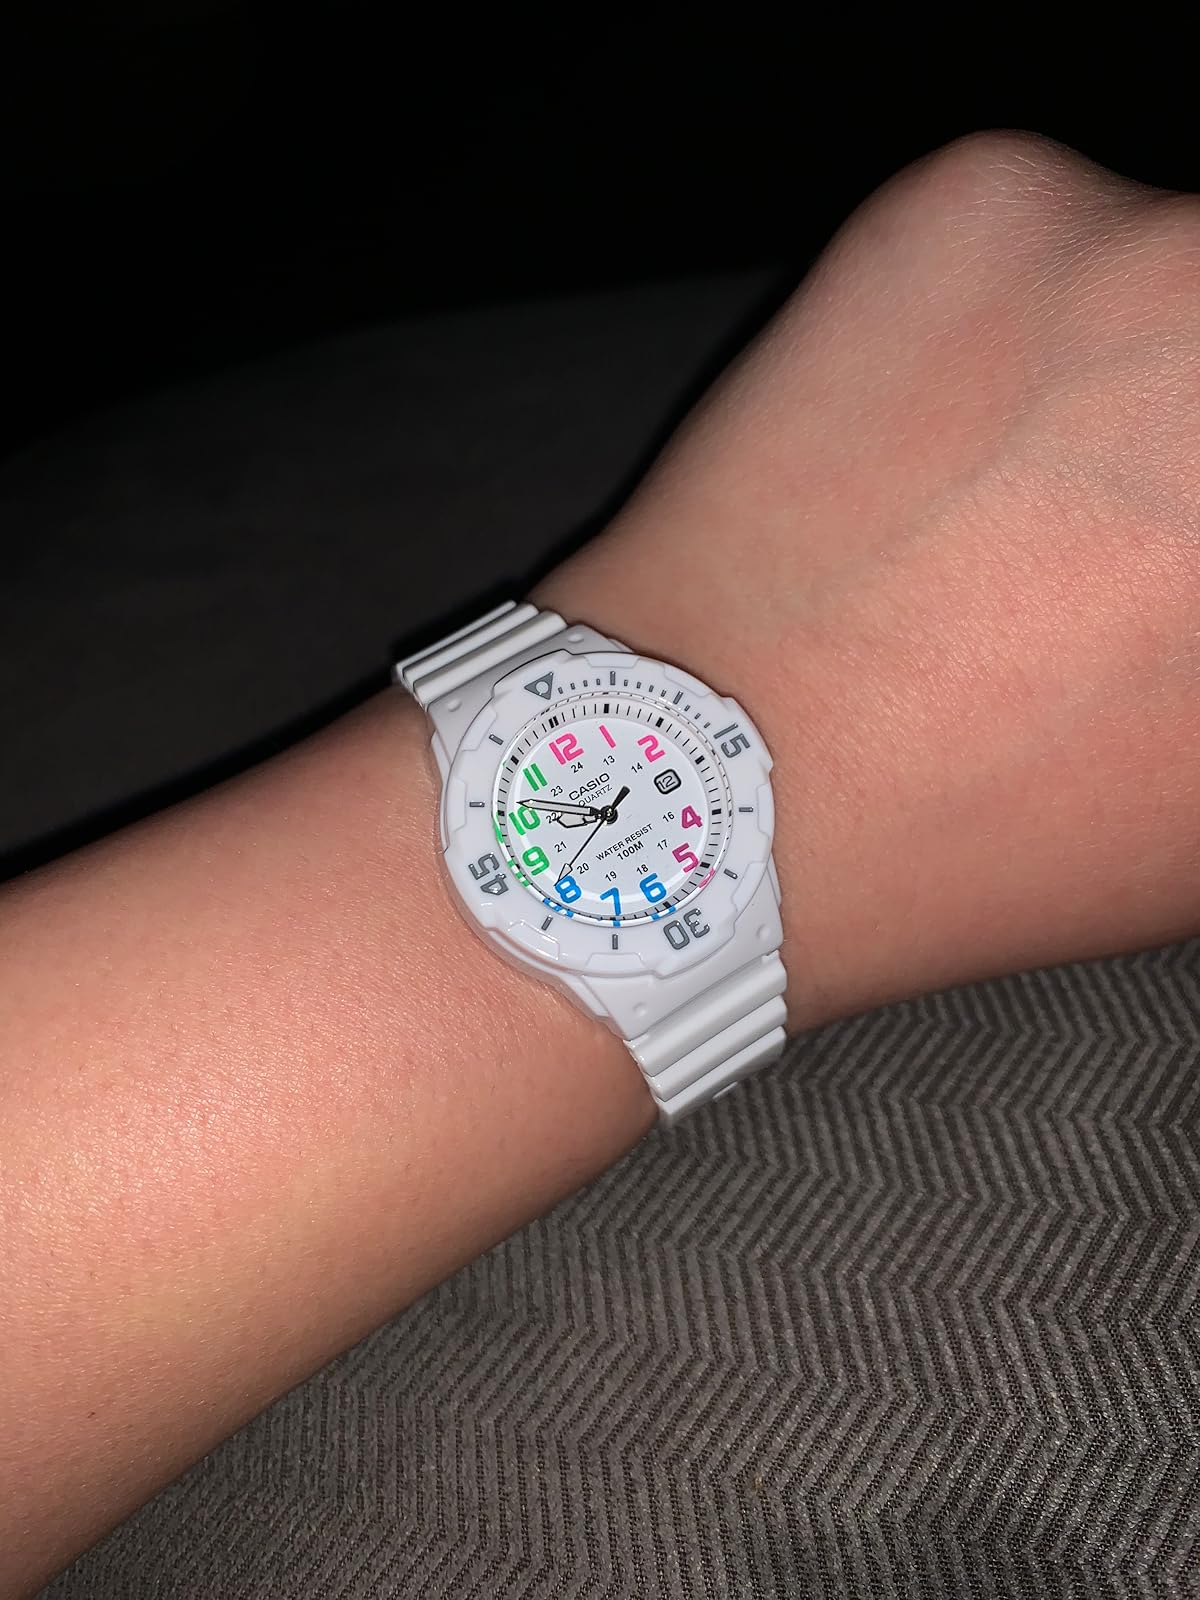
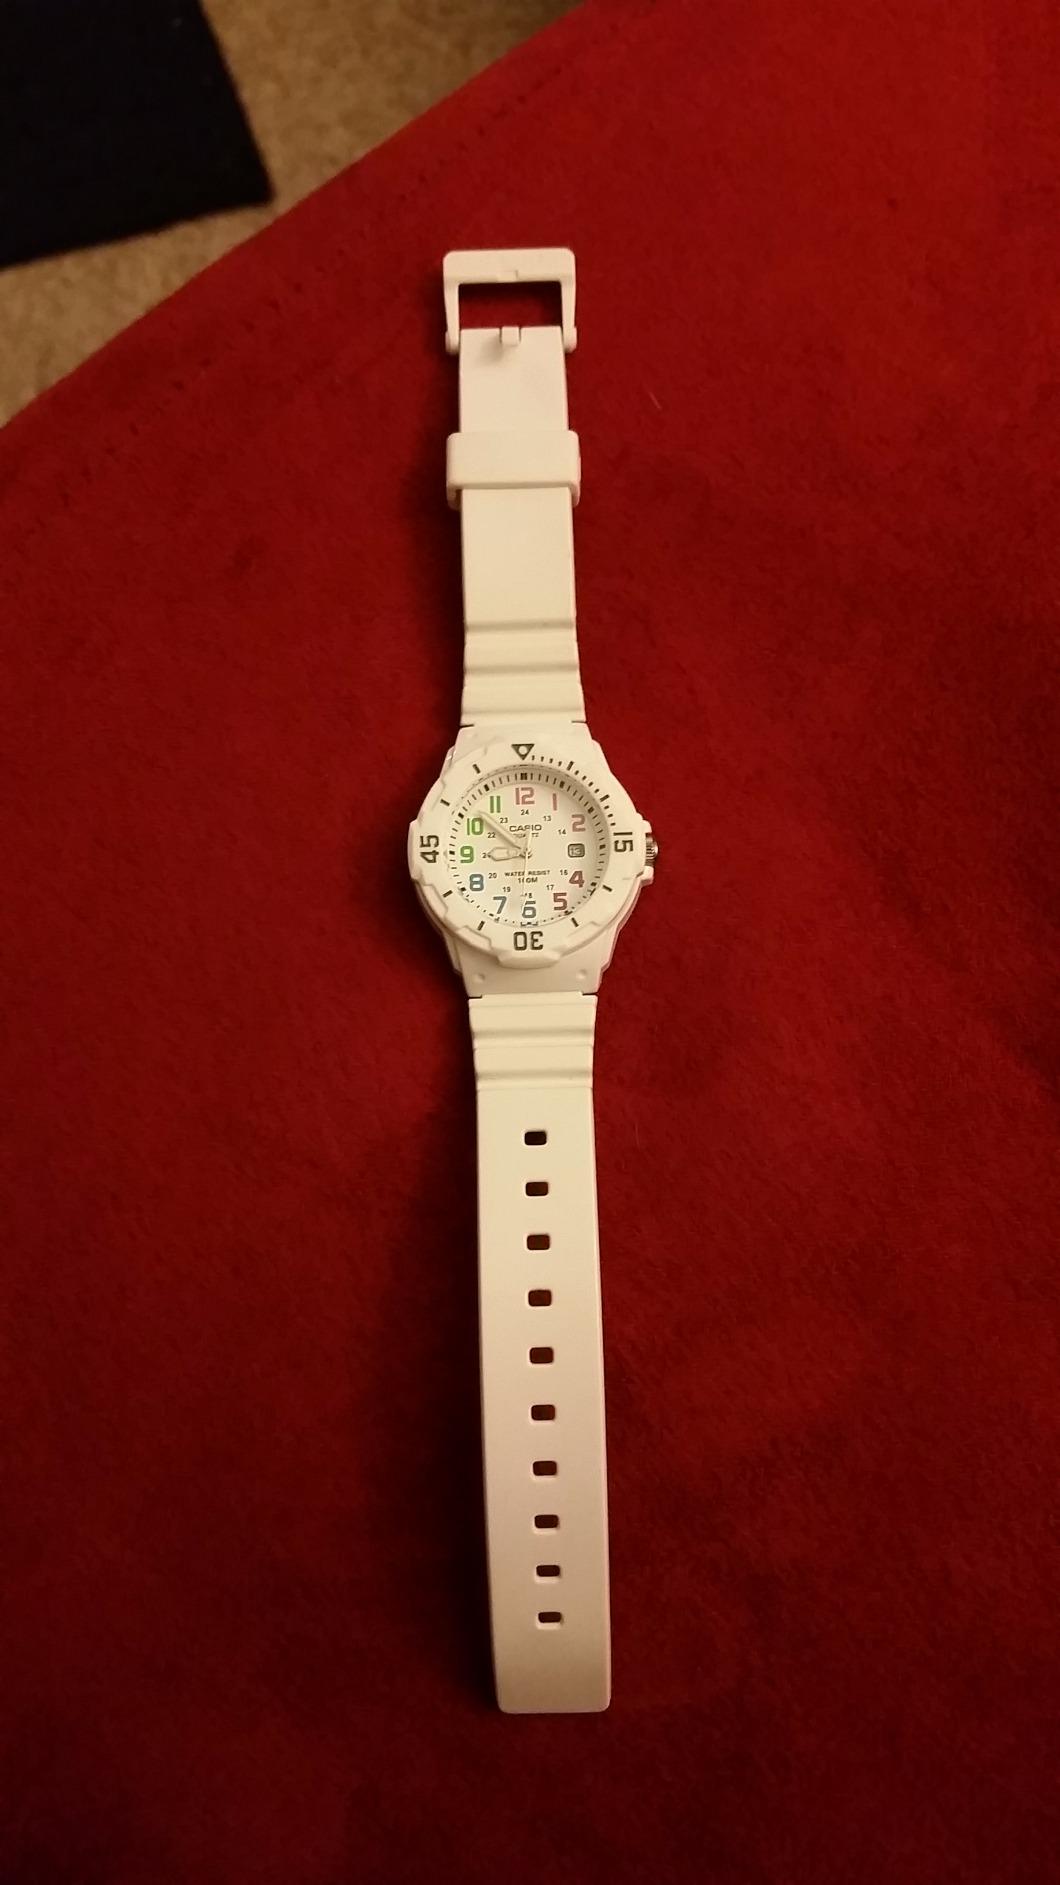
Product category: accessories_watch
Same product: yes